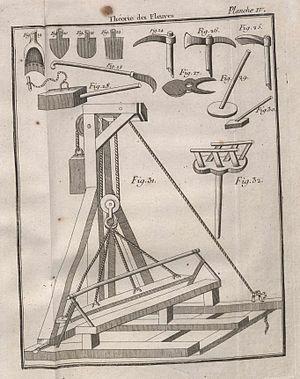
Une sonnette ou « mât de battage » ou « machine à battre les palplanches » est un engin de génie civil qui sert à enfoncer par battage les pieux ou les pilotis, servant de fondations aux bâtiments ou aux ouvrages de génie civil, ou les palplanches, assurant l'étanchéité des batardeaux pendant la construction des ouvrages.